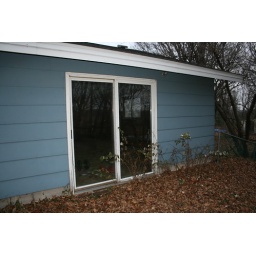
This sliding glass door leads to the &amp;quot;rec room&amp;quot; in the garage. It is heated. Sort of.